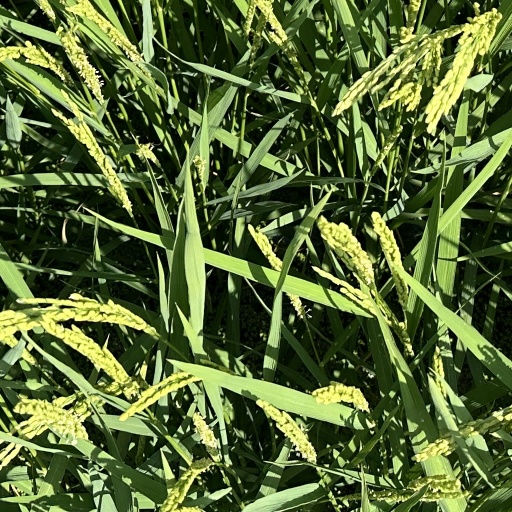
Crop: rice